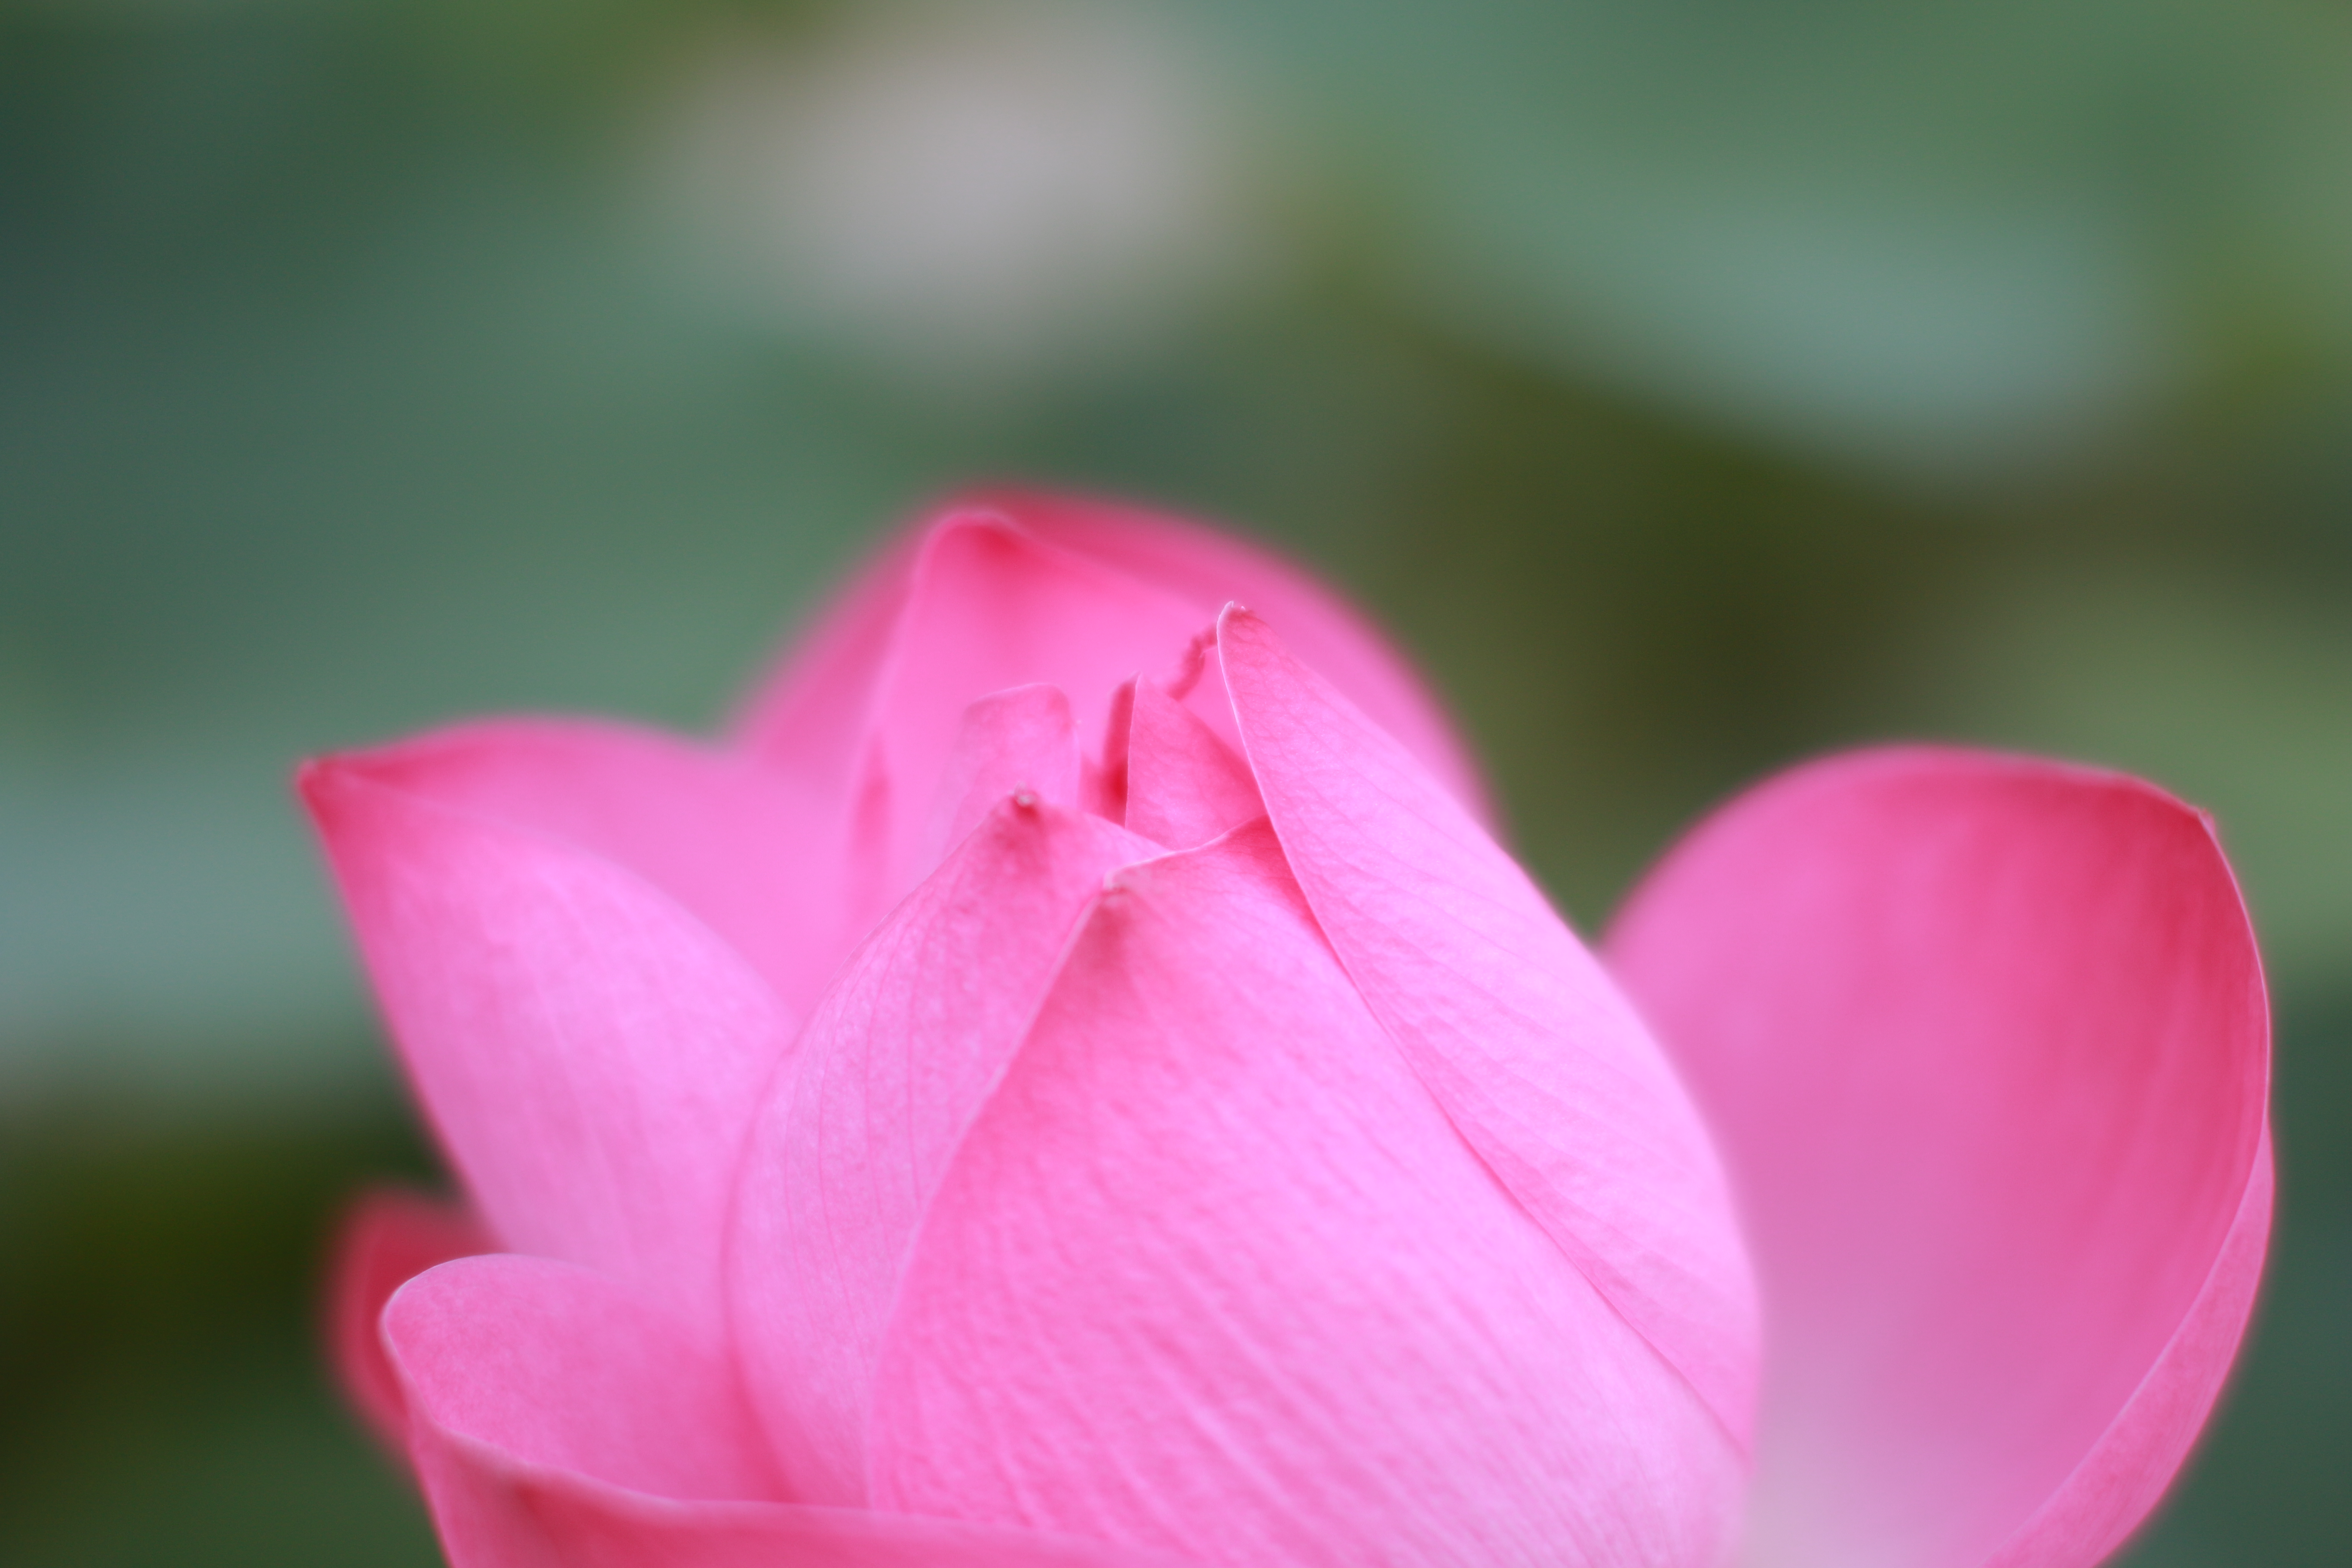
lotus, flowering plant, petal, pink, flower, plant, close up, botany, spring, tulip, macro photography, aquatic plant, bud, herbaceous plant, annual plant, plant stem, wildflower, sacred lotus, perennial plant, water lily